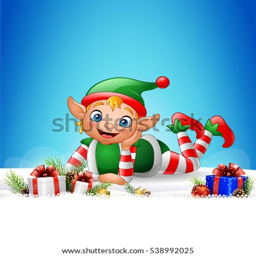
christmas background with little elf laying on the snow